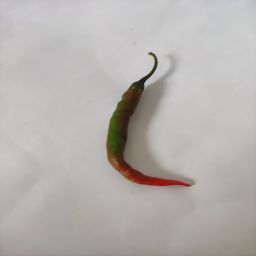
Crop: Chile Pepper
Quality: Ripe